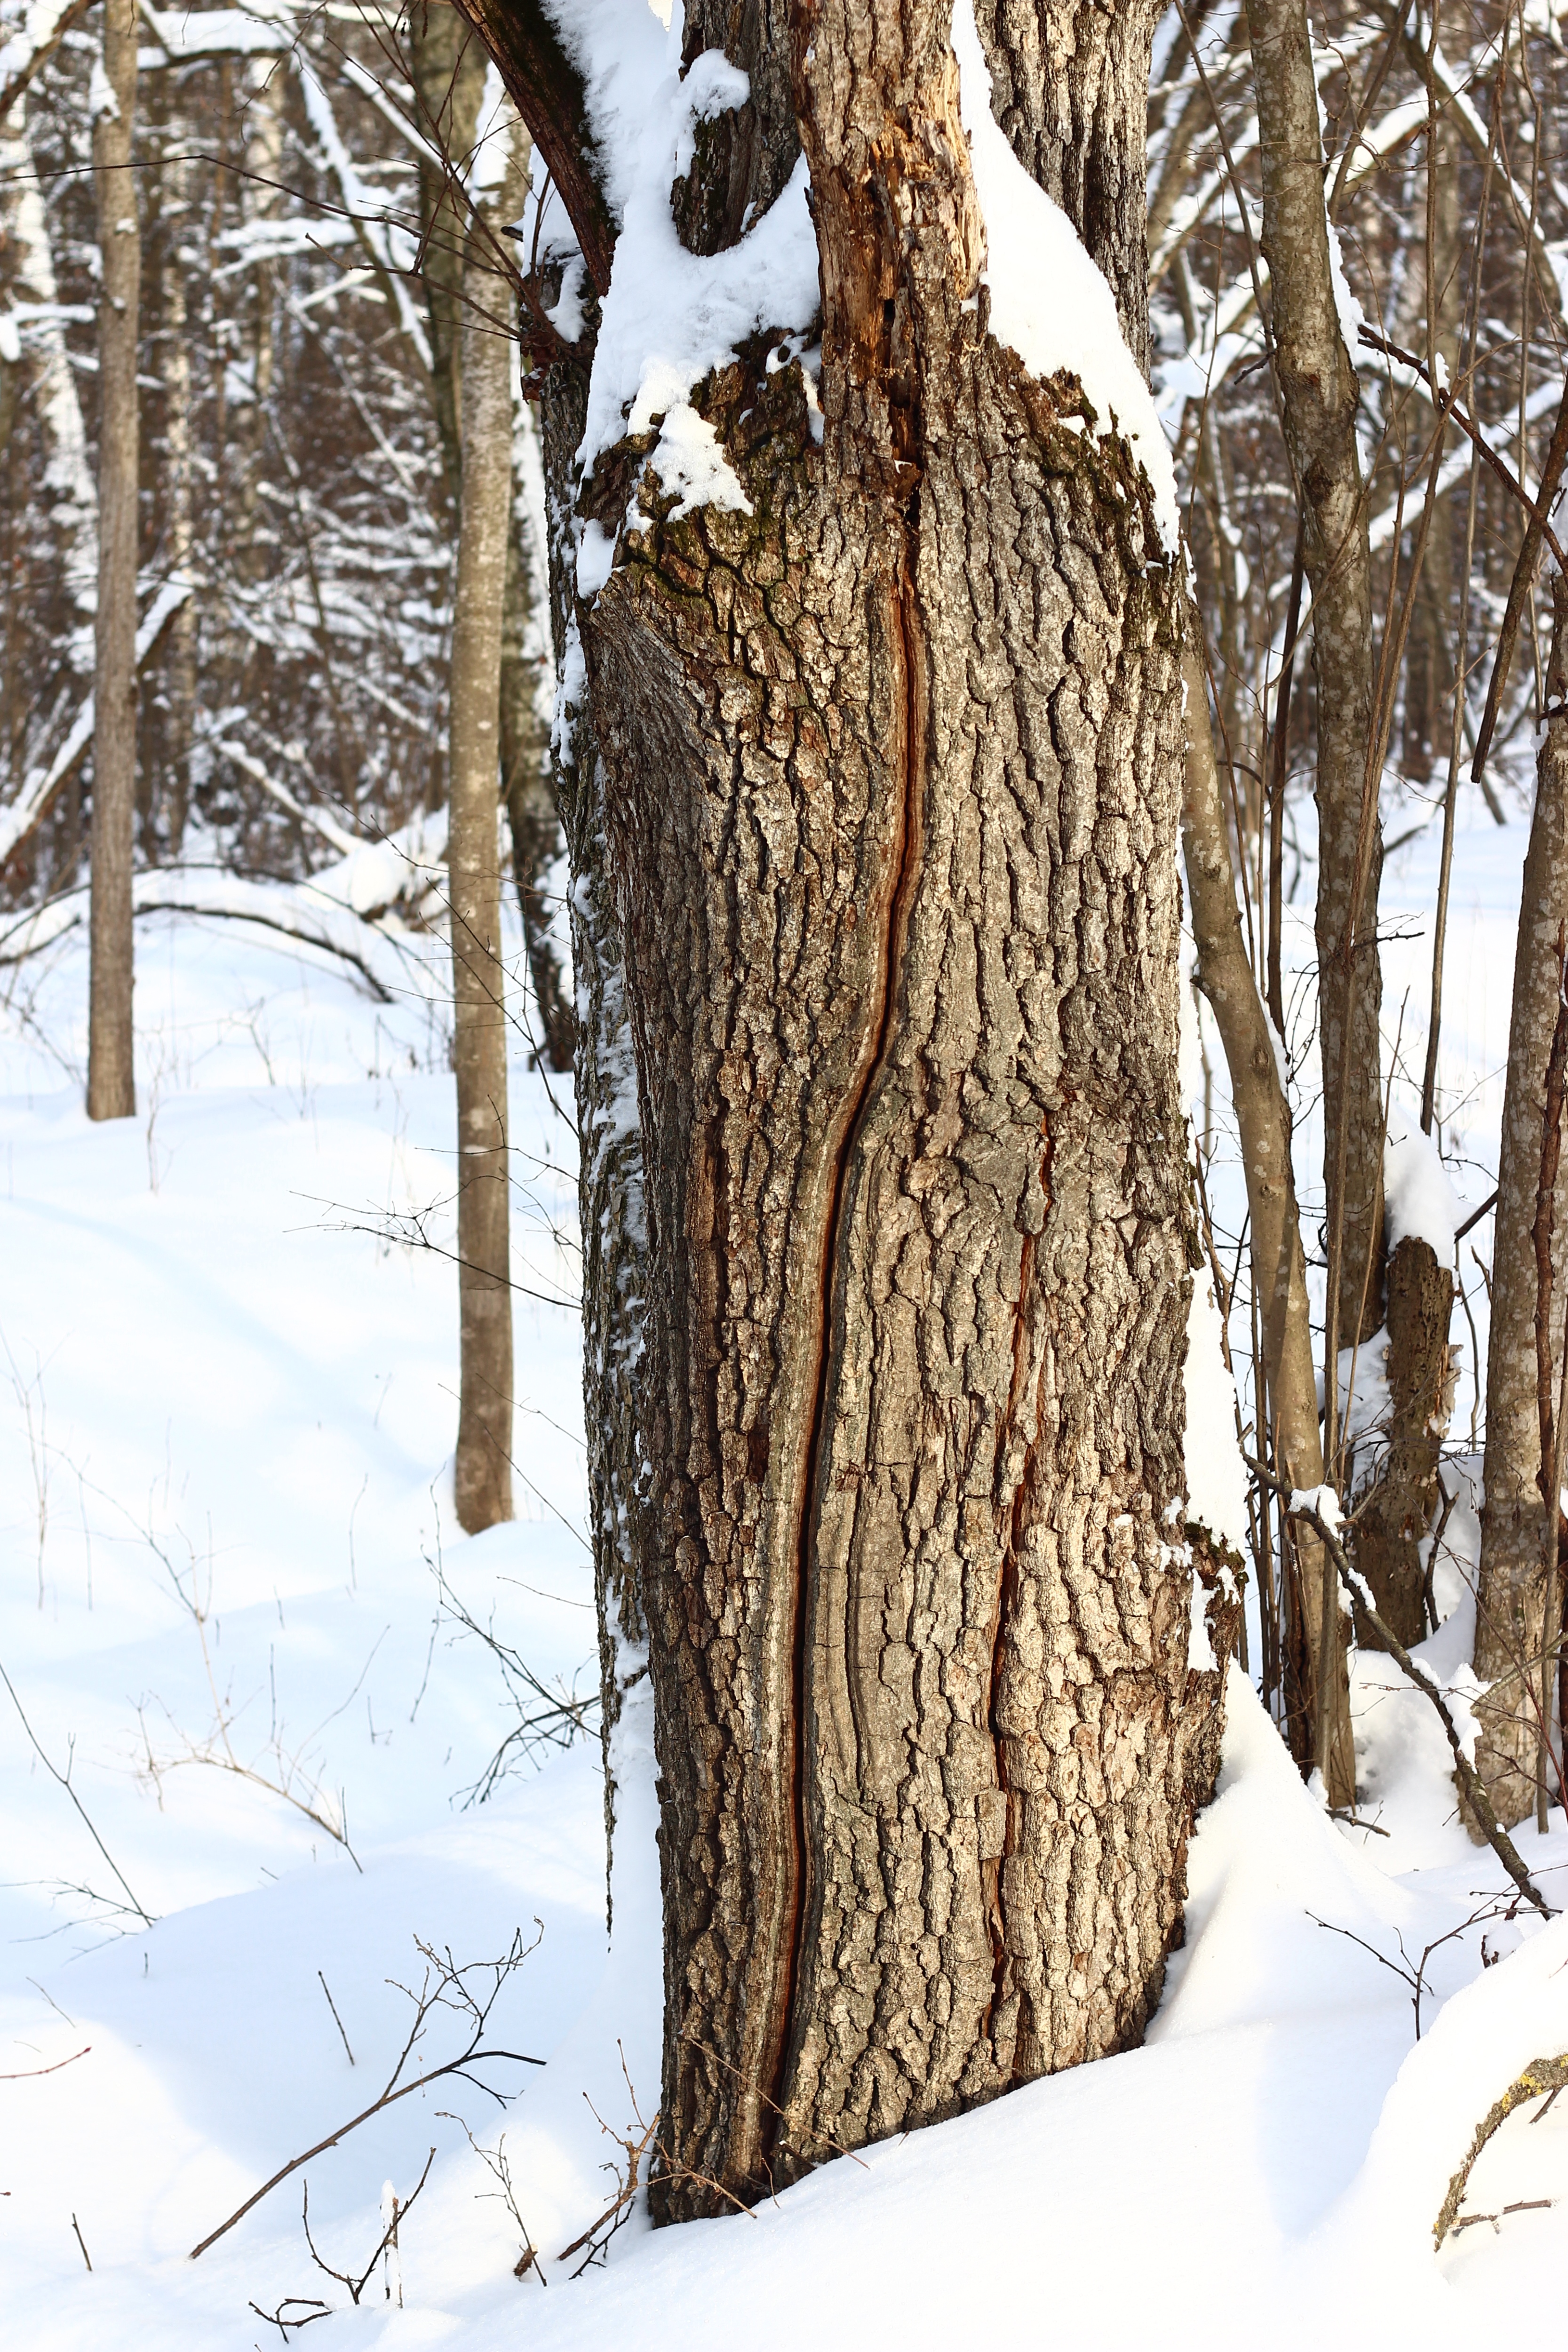
oak, bark, trunk, crack, tree, winter, snow, day, white, forest, nature, outdoor, nobody, frosty, frost crack, wood, twig, branch, natural landscape, plant, biome, deciduous, Tints and shades, freezing, woodland, terrestrial plant, frost, landscape, Northern hardwood forest, temperate broadleaf and mixed forest, plant stem, old growth forest, grove, grass, birch family, tropical and subtropical coniferous forests, wildlife